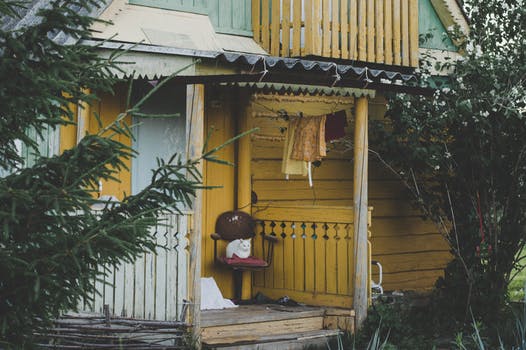
Label: No Watermark